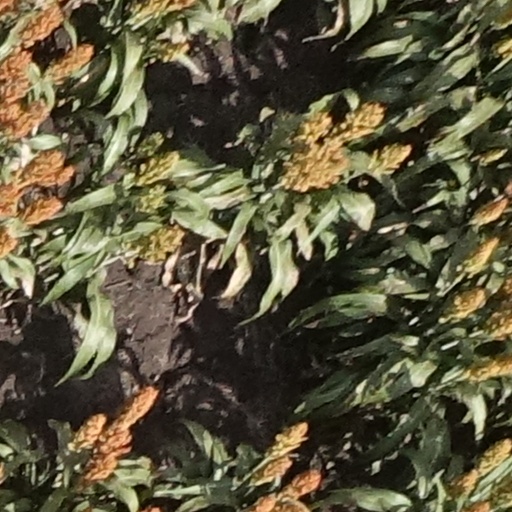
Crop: sorghum